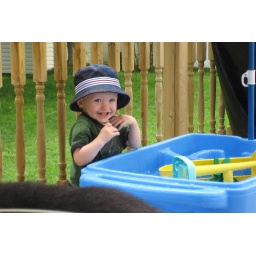
Splashing in the water table